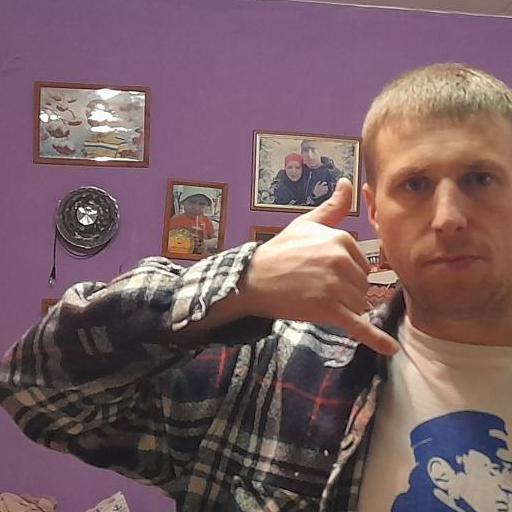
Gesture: call